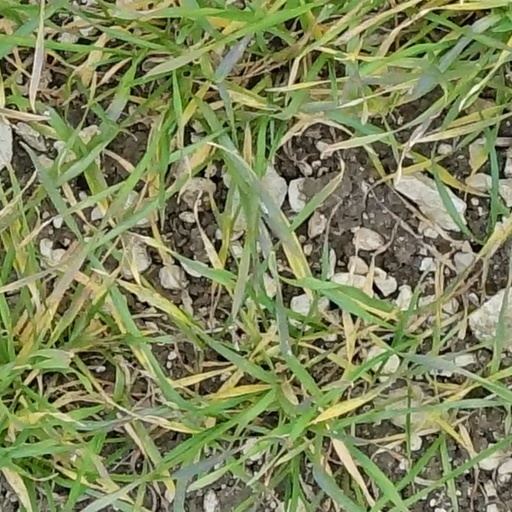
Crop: wheat